Fred Risser

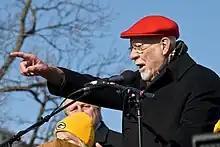
Risser speaking at the March 12, 2011, protest outside of the Wisconsin State Capitol

During the protests in Wisconsin, Risser, along with the 13 other Democratic State Senators, left the state to deny the State Senate a quorum on Governor Scott Walker's "Budget Repair" legislation.